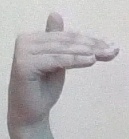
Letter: khaa